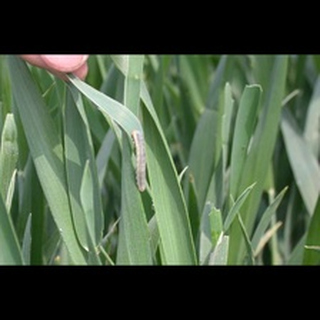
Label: wheat_stem_fly